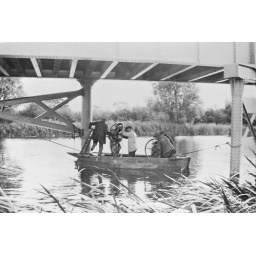
The railway river bridge in Brampton carrying the Huntingdon to Kettering line closed in 1959. This show divers inspecting the supports